Graves at Sea

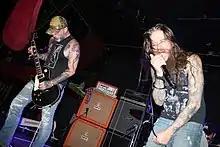
Graves at Sea in 2015

Graves at Sea are an American sludge/doom metal band that was originally formed in 2002 by Nick Phit, Nathan Misterek, Roger Williams and Steve Klatz.